Territorial Support Group

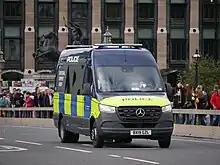
TSG Public Order Vehicle (Carrier)

Large police vans are the standard vehicle of TSG and each van transports six constables and a sergeant. Three of these vans can form an operational Serial ready to respond to incidents; following the national PSU model, this would include an inspector, three sergeants, eighteen constables, two medics and three drivers. The TSG also maintains a fleet of armoured Ford F450 based Jankel Guardians for use in serious public order situations, like the 2011 England riots. These are identical to, and interchangeable with, the Guardians used by SCO18 Aviation Command and SCO19 Firearms Command, but do not carry armed officers in public order situations.